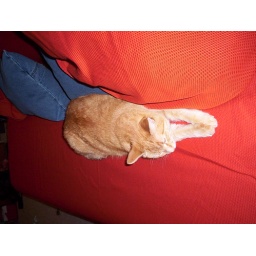
Scootie is almost orange enough to hide in the sofa